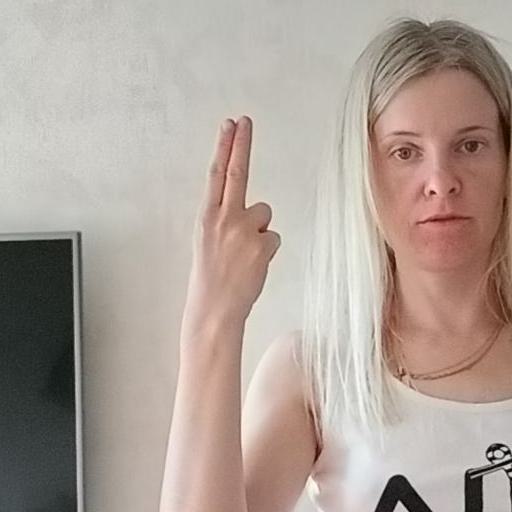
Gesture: two_up_inverted